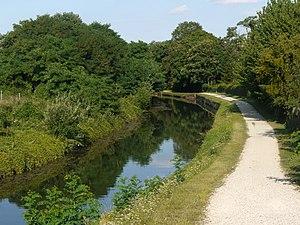
Canal de l'Ourcq vers Isles les Villenoy, Seine et Marne, Ile de France, France
Le canal de l’Ourcq est un canal du Bassin parisien.
Isles-lès-Villenoy est une commune française située dans le département de Seine-et-Marne en région Île-de-France.